Nakagusuku, Okinawa

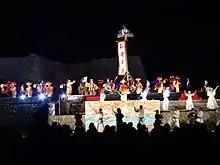
Nakagusuku's Projection Mapping festival, 2017.

Also in November, the village hosts its annual Projection Mapping Festival on the grounds of Nakagusuku Castle. The event features a unique combination of Nakagusuku cultural groups performing in common theme. The highlight of the night is a mini-film projected onto the walls of the castle itself. The event is attended by tens of thousands of people from around Okinawa.